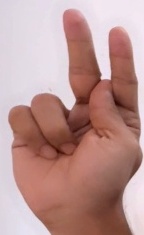
ASL sign: K